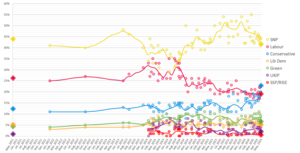
Les élections parlementaires écossaises de 2016 ont lieu le 5 mai 2016 afin d'élire les 129 membres de la 5ᵉ législature du Parlement écossais.